Methane functionalization

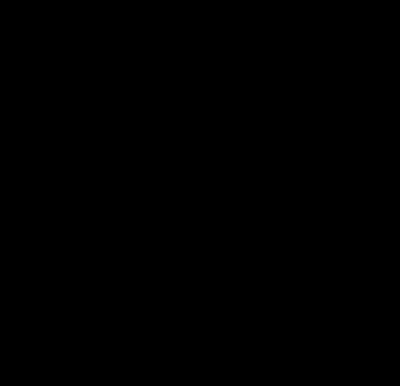

This method of functionalizing methane preceded the 1998 discovery by the same group of the so-called Catalytica system, the most active cycle to date in terms of turnover rate, yields, and selectivity. Performing the reaction in sulfuric acid at 220 °C means that the catalyst must be able to withstand these harsh conditions. A platinum-bipyrimidine complex serves as the catalyst. The mechanism for this system is similar to the one described above, where methane is first activated electrophilically to form a methyl-platinum intermediate. The Pt(II) complex is then oxidized to Pt(IV) as two sulfuric acid groups are added to the complex. The reductive elimination of methyl bisulfate transforms the Pt(IV) species back to Pt(II) to regenerate the catalyst.